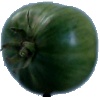
Label: Tomato not Ripened 1